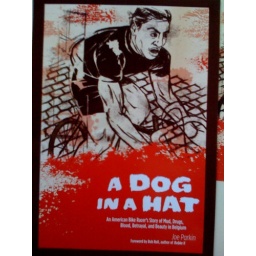
A dog in a hat